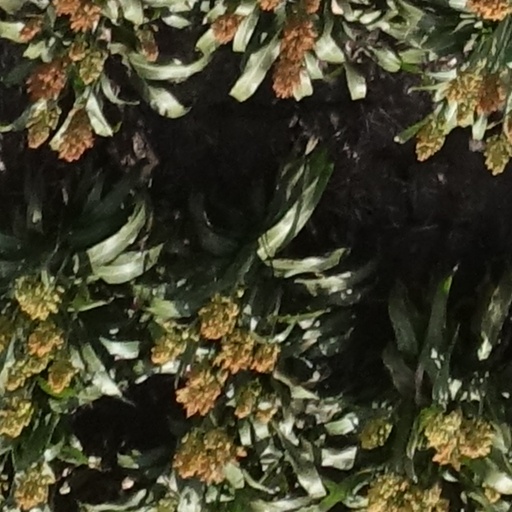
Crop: sorghum